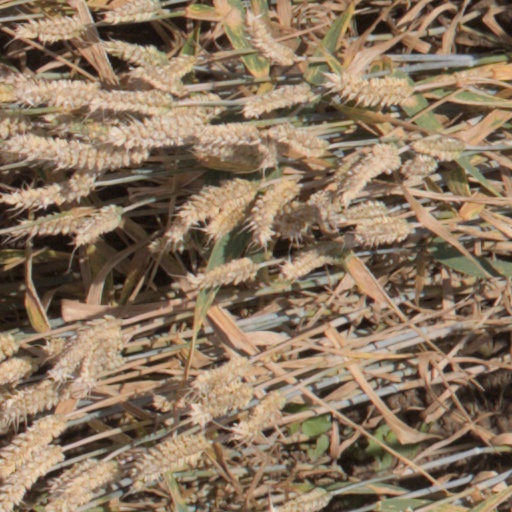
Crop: wheat